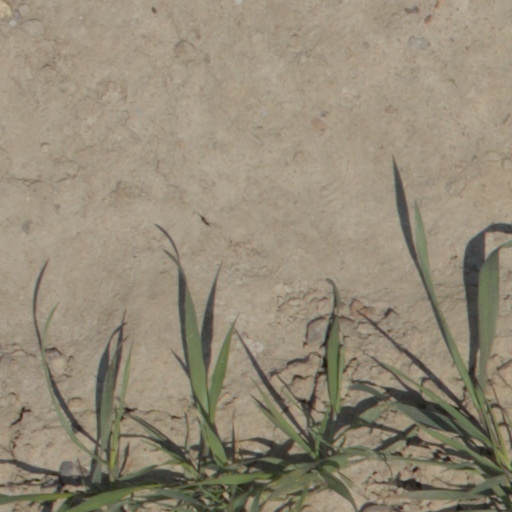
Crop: wheat